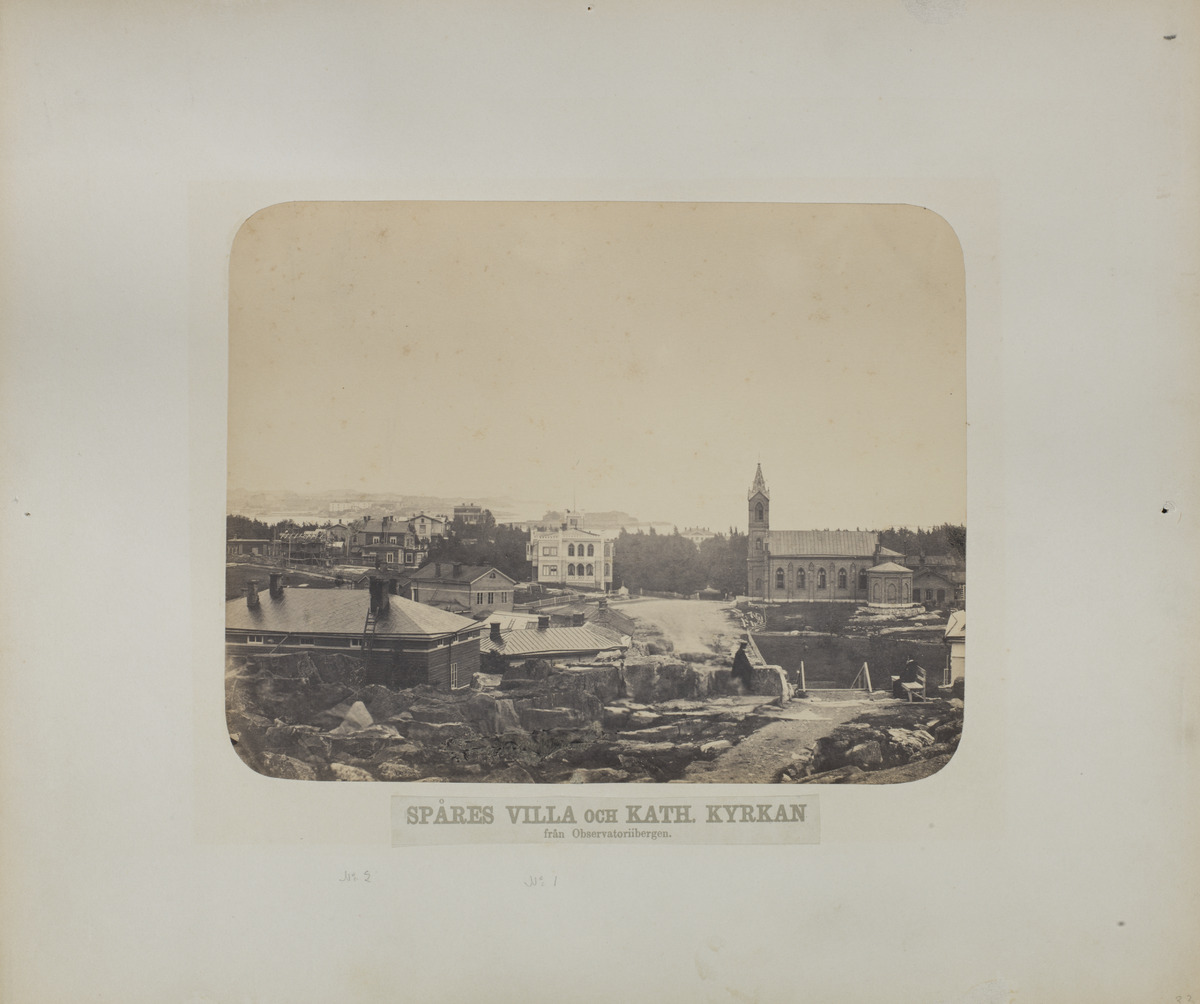
Roomalaiskatolinen Pyhän Henrikin katedraali, nykyinen osoite Pyhän Henrikin aukio 1 (Puistokatu 1), ja Spåren huvila, nykyinen osoite Itäinen Puistotie 1,  ja muita puurakennuksia
sisällön kuvaus: Roomalaiskatolinen Pyhän Henrikin katedraali, nykyinen osoite Pyhän Henrikin aukio 1 (Puistokatu 1), ja Spåren huvila, nykyinen osoite Itäinen Puistotie 1,  ja muita puurakennuksia. Taustalla Suomenlinna ja Särkkä. mustavalkoinen
Kuvaaja: Hårdh, C.A., valokuvaaja
Ajankohta: kuvausaika 1870 mahd
Paikka: Suomi, Uusimaa, Helsinki, Ullanlinna Helsinki, Puistokatu 1
Aiheet: Pyhän Henrikin katedraaliseurakunta, kirkot, huvilat, puurakennukset, tiilirakennukset, kalliot, saaret, merivesi, miehet